Yburg Castle

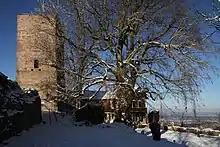
The "bergfried" and restaurant

The Yburg is made up by the "bergfried" to the west, built around 1200, and the enceinte to the east, built in the 13th or 14th centuries. An elliptically-shaped curtain wall at the top of the Yberg encloses both portions and is one of the castle's oldest features. The castle was entered through a tower-zwinger. The "bergfried" stands tall and has an entryway tall itself. There was a residential building and a keep in the enceinte.